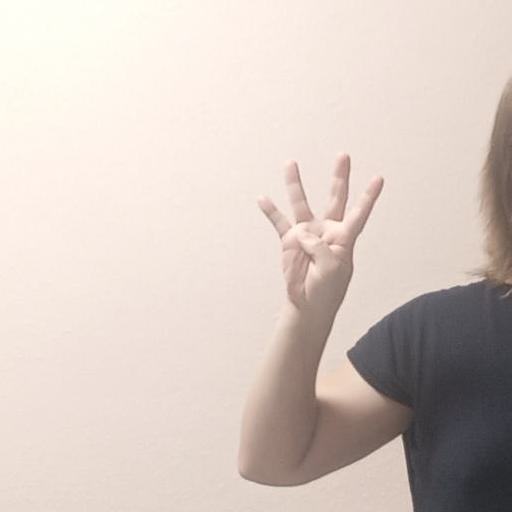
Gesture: four